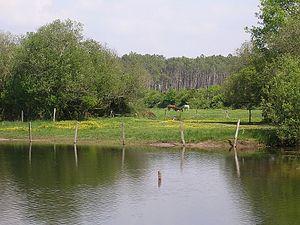
Étang de Bourg le Vieux à Bias, dans le département français des Landes
L'étang de Bourg-le-Vieux se situe sur la commune de Bias, dans le département français des Landes. Sa particularité vient du fait qu'il occupe en partie l'emplacement de l'ancien village de Bias et de son église, aujourd'hui disparus.